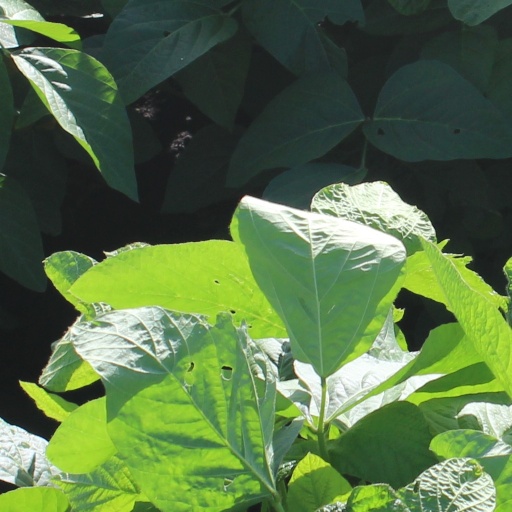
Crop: soybean